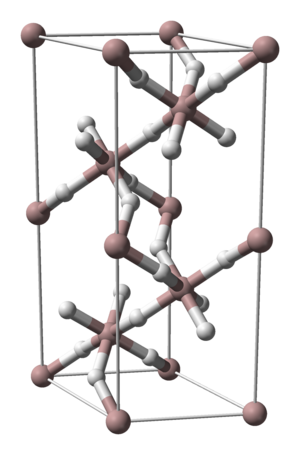
L'hydrure d'aluminium est un complexe de formule AlH₃. L'hydrogène de ce complexe possède un nombre d'oxydation de -I.